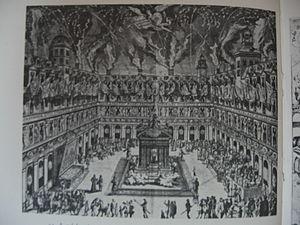
Grande représentation théâtrale au collège jésuite de Clermont (France) à l'occasion de l'anniversaire du roi Louis XIII.
On appelle Théâtre jésuite un genre dramatique pratiqué dans les collèges de la Compagnie de Jésus de la moitié du XVIᵉ au XVIIIᵉ siècle, comme méthode pédagogique en vue de former les élèves à la ‘rhétorique’ tout en les catéchisant et les instruisant de la doctrine catholique. Puisant son inspiration dans des récits bibliques ou hagiographiques - ou même de la sagesse antique païenne - il introduisait à la vie des valeurs chrétiennes et avait souvent un rôle moralisateur fort marqué.